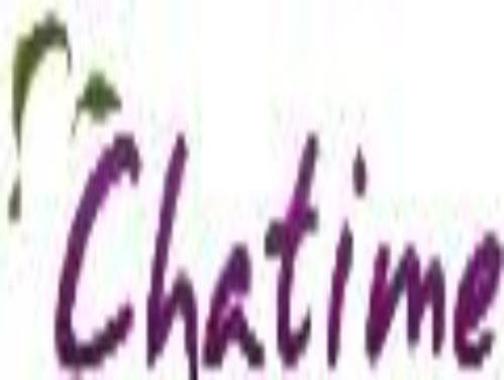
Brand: chatime
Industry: Food